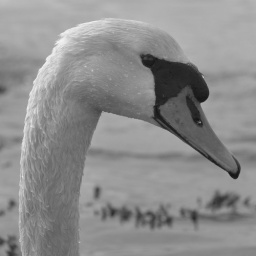
Swan in black and white